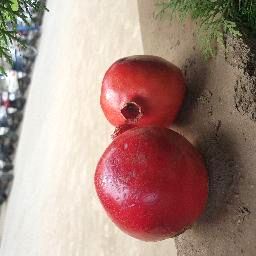
Fruit: Pomegranate
Quality: Good